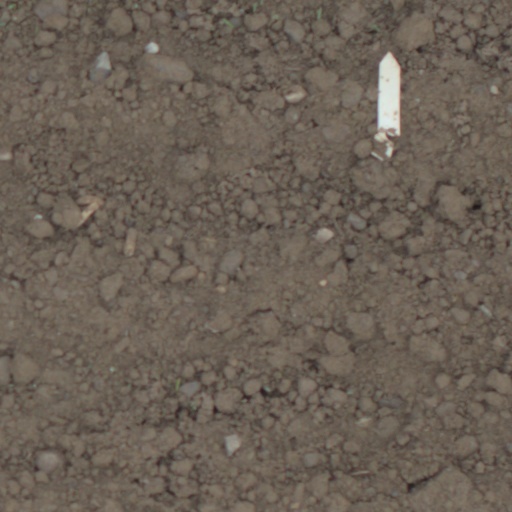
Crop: wheat